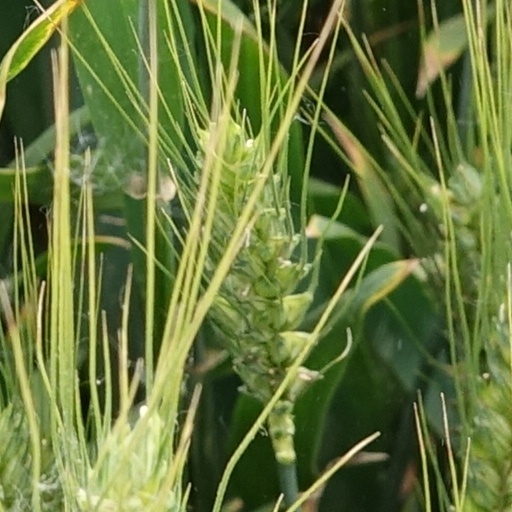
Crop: wheat